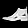
Label: Ankle boot